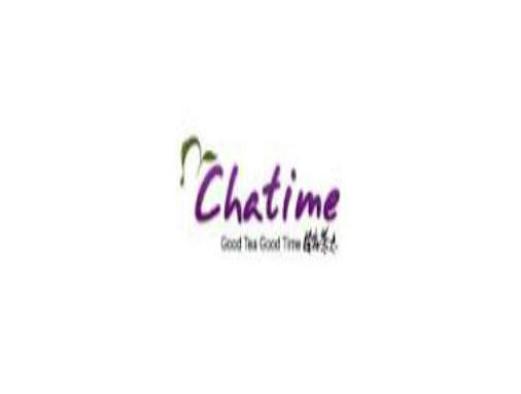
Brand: chatime
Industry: Food